John Bastard (Royal Navy officer)

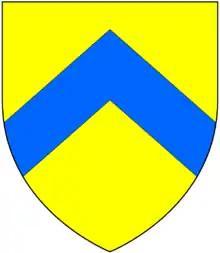
Arms of Bastard: "Or, a chevron azure"

John Bastard (c. 1787 – 11 January 1835) of Sharpham, Ashprington, Devon, was an officer of the Royal Navy who saw service during the French Revolutionary and Napoleonic Wars, and the War of 1812, rising to the rank of post-captain. He also entered politics and became a Member of Parliament.